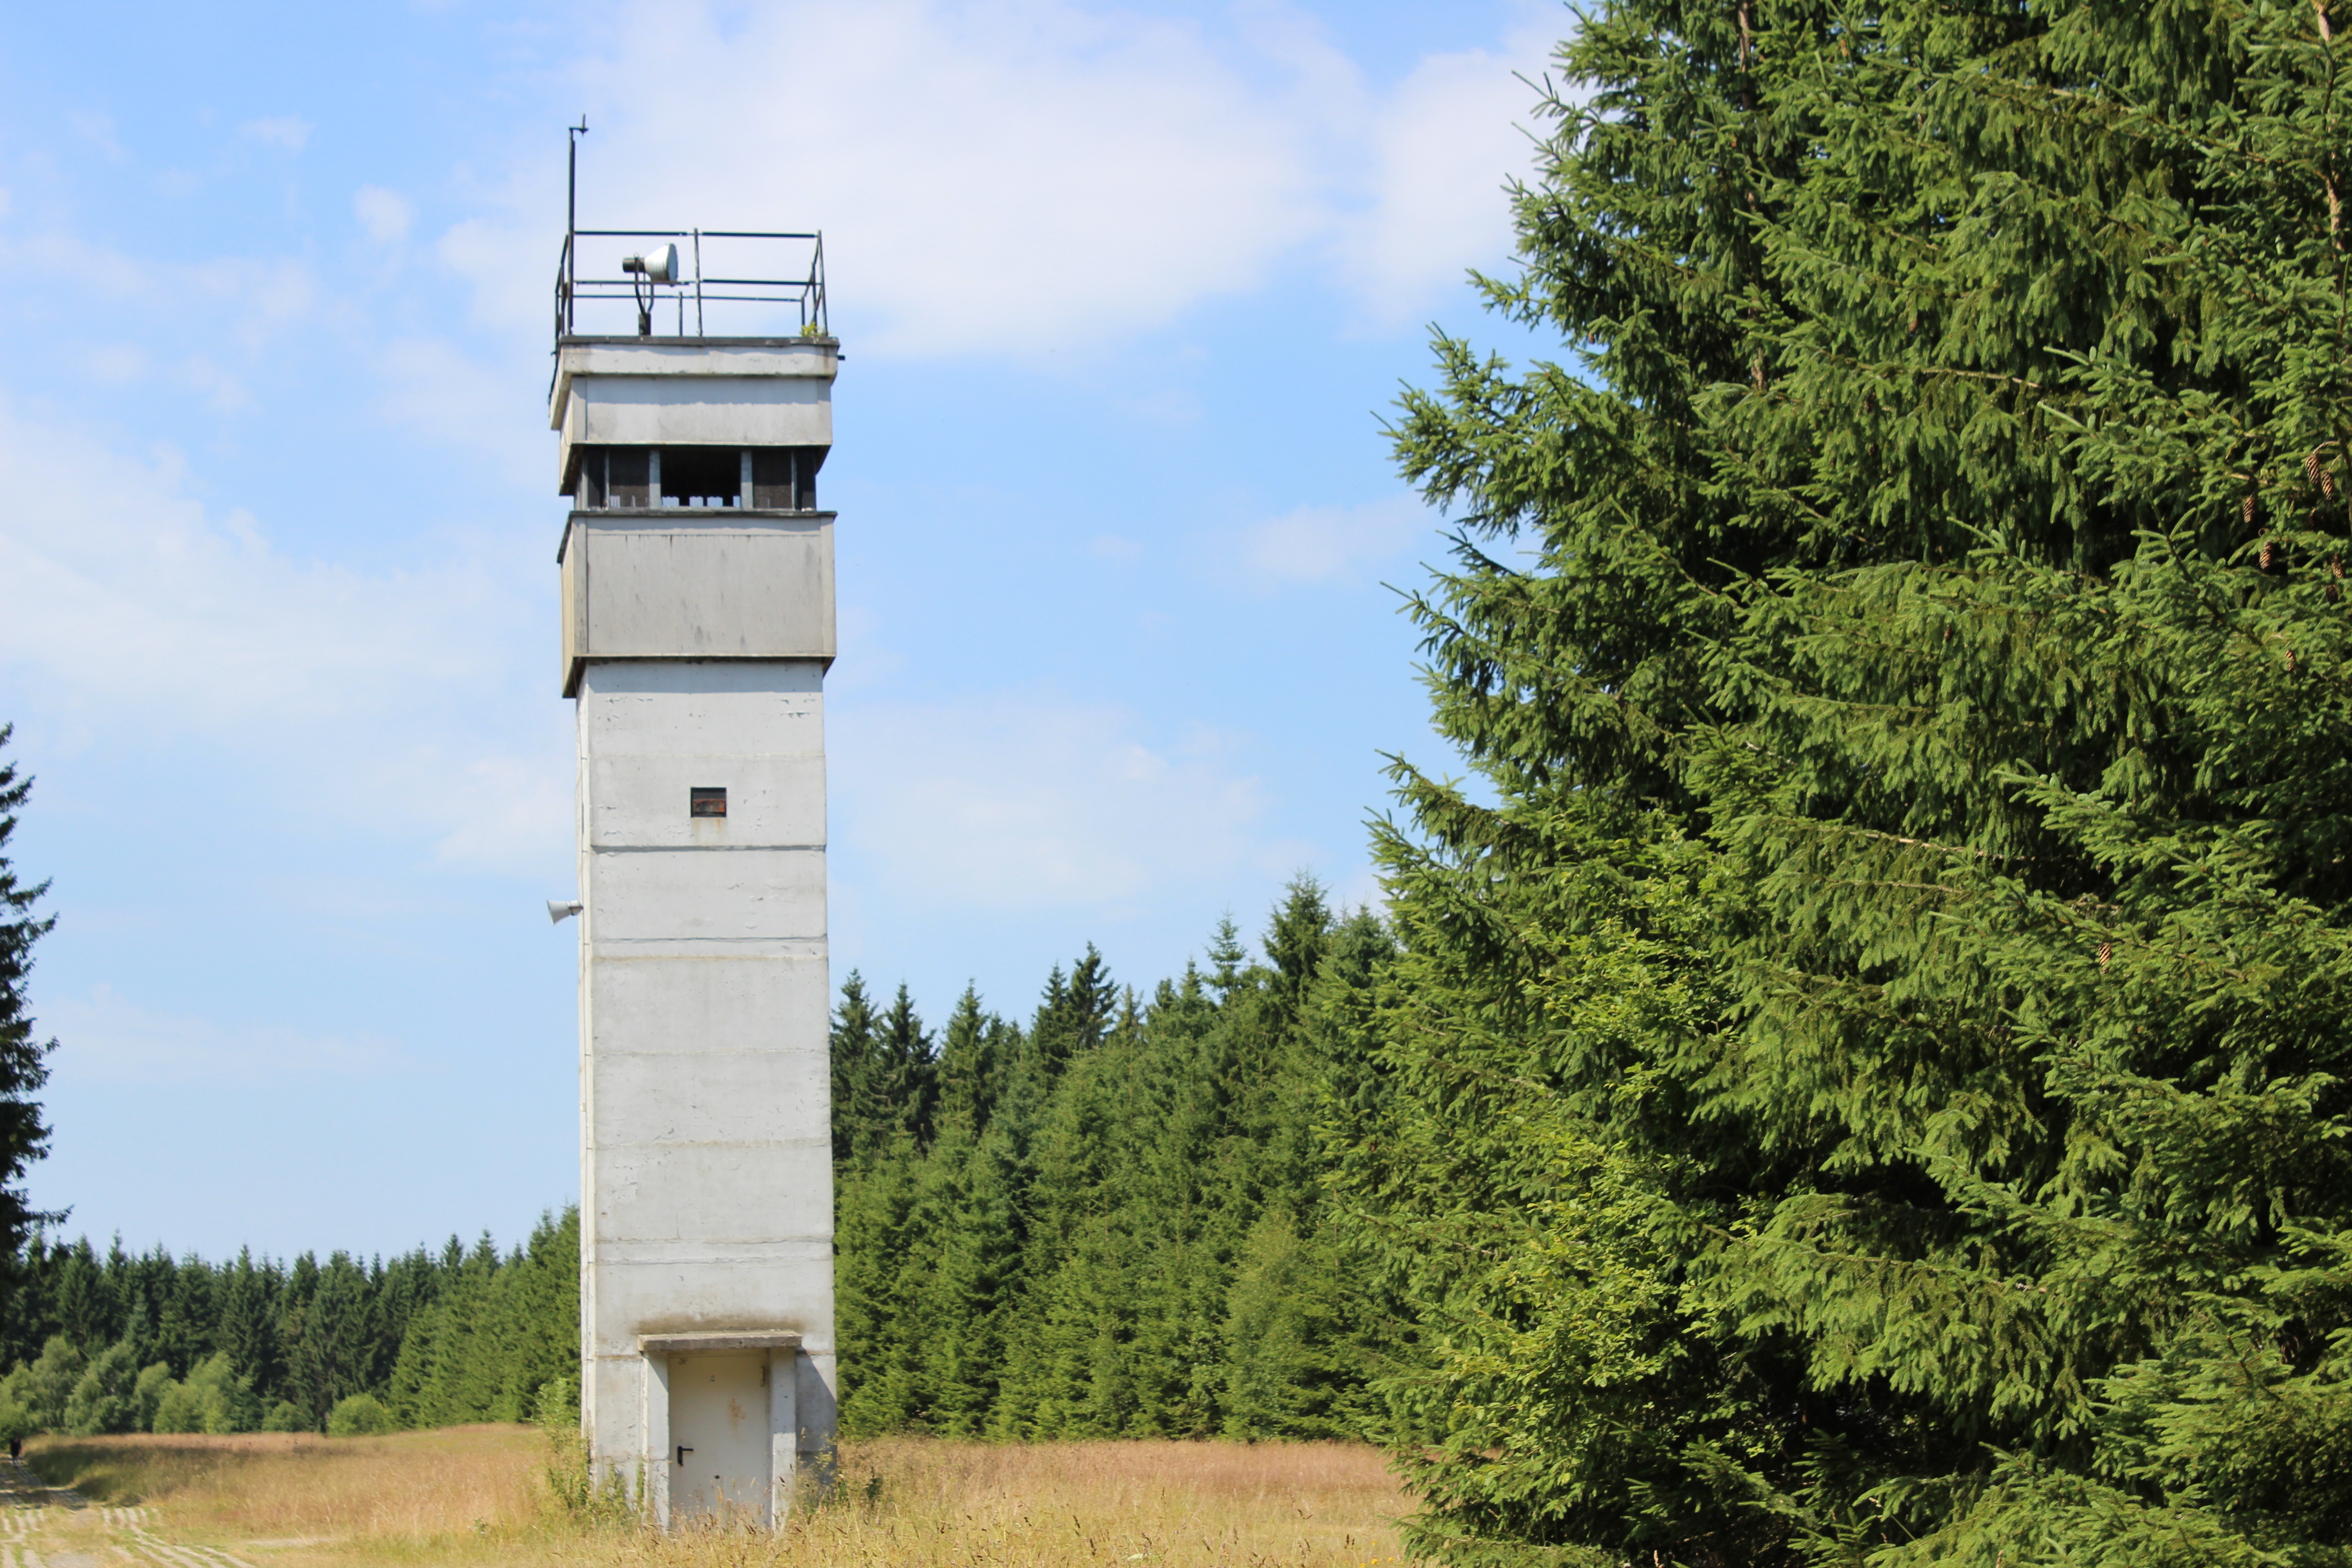
tree, tower, history, border, guard, resin, ecosystem, watchtower, ddr, woody plant